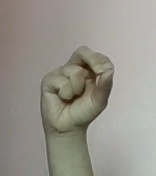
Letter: gaaf